Sky position (RA, Dec in degrees): 215.602, -2.73
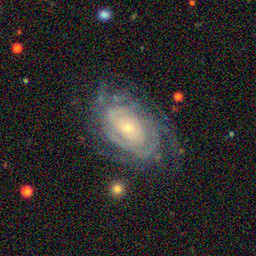
Galaxy morphology: Unbarred Tight Spiral Galaxies